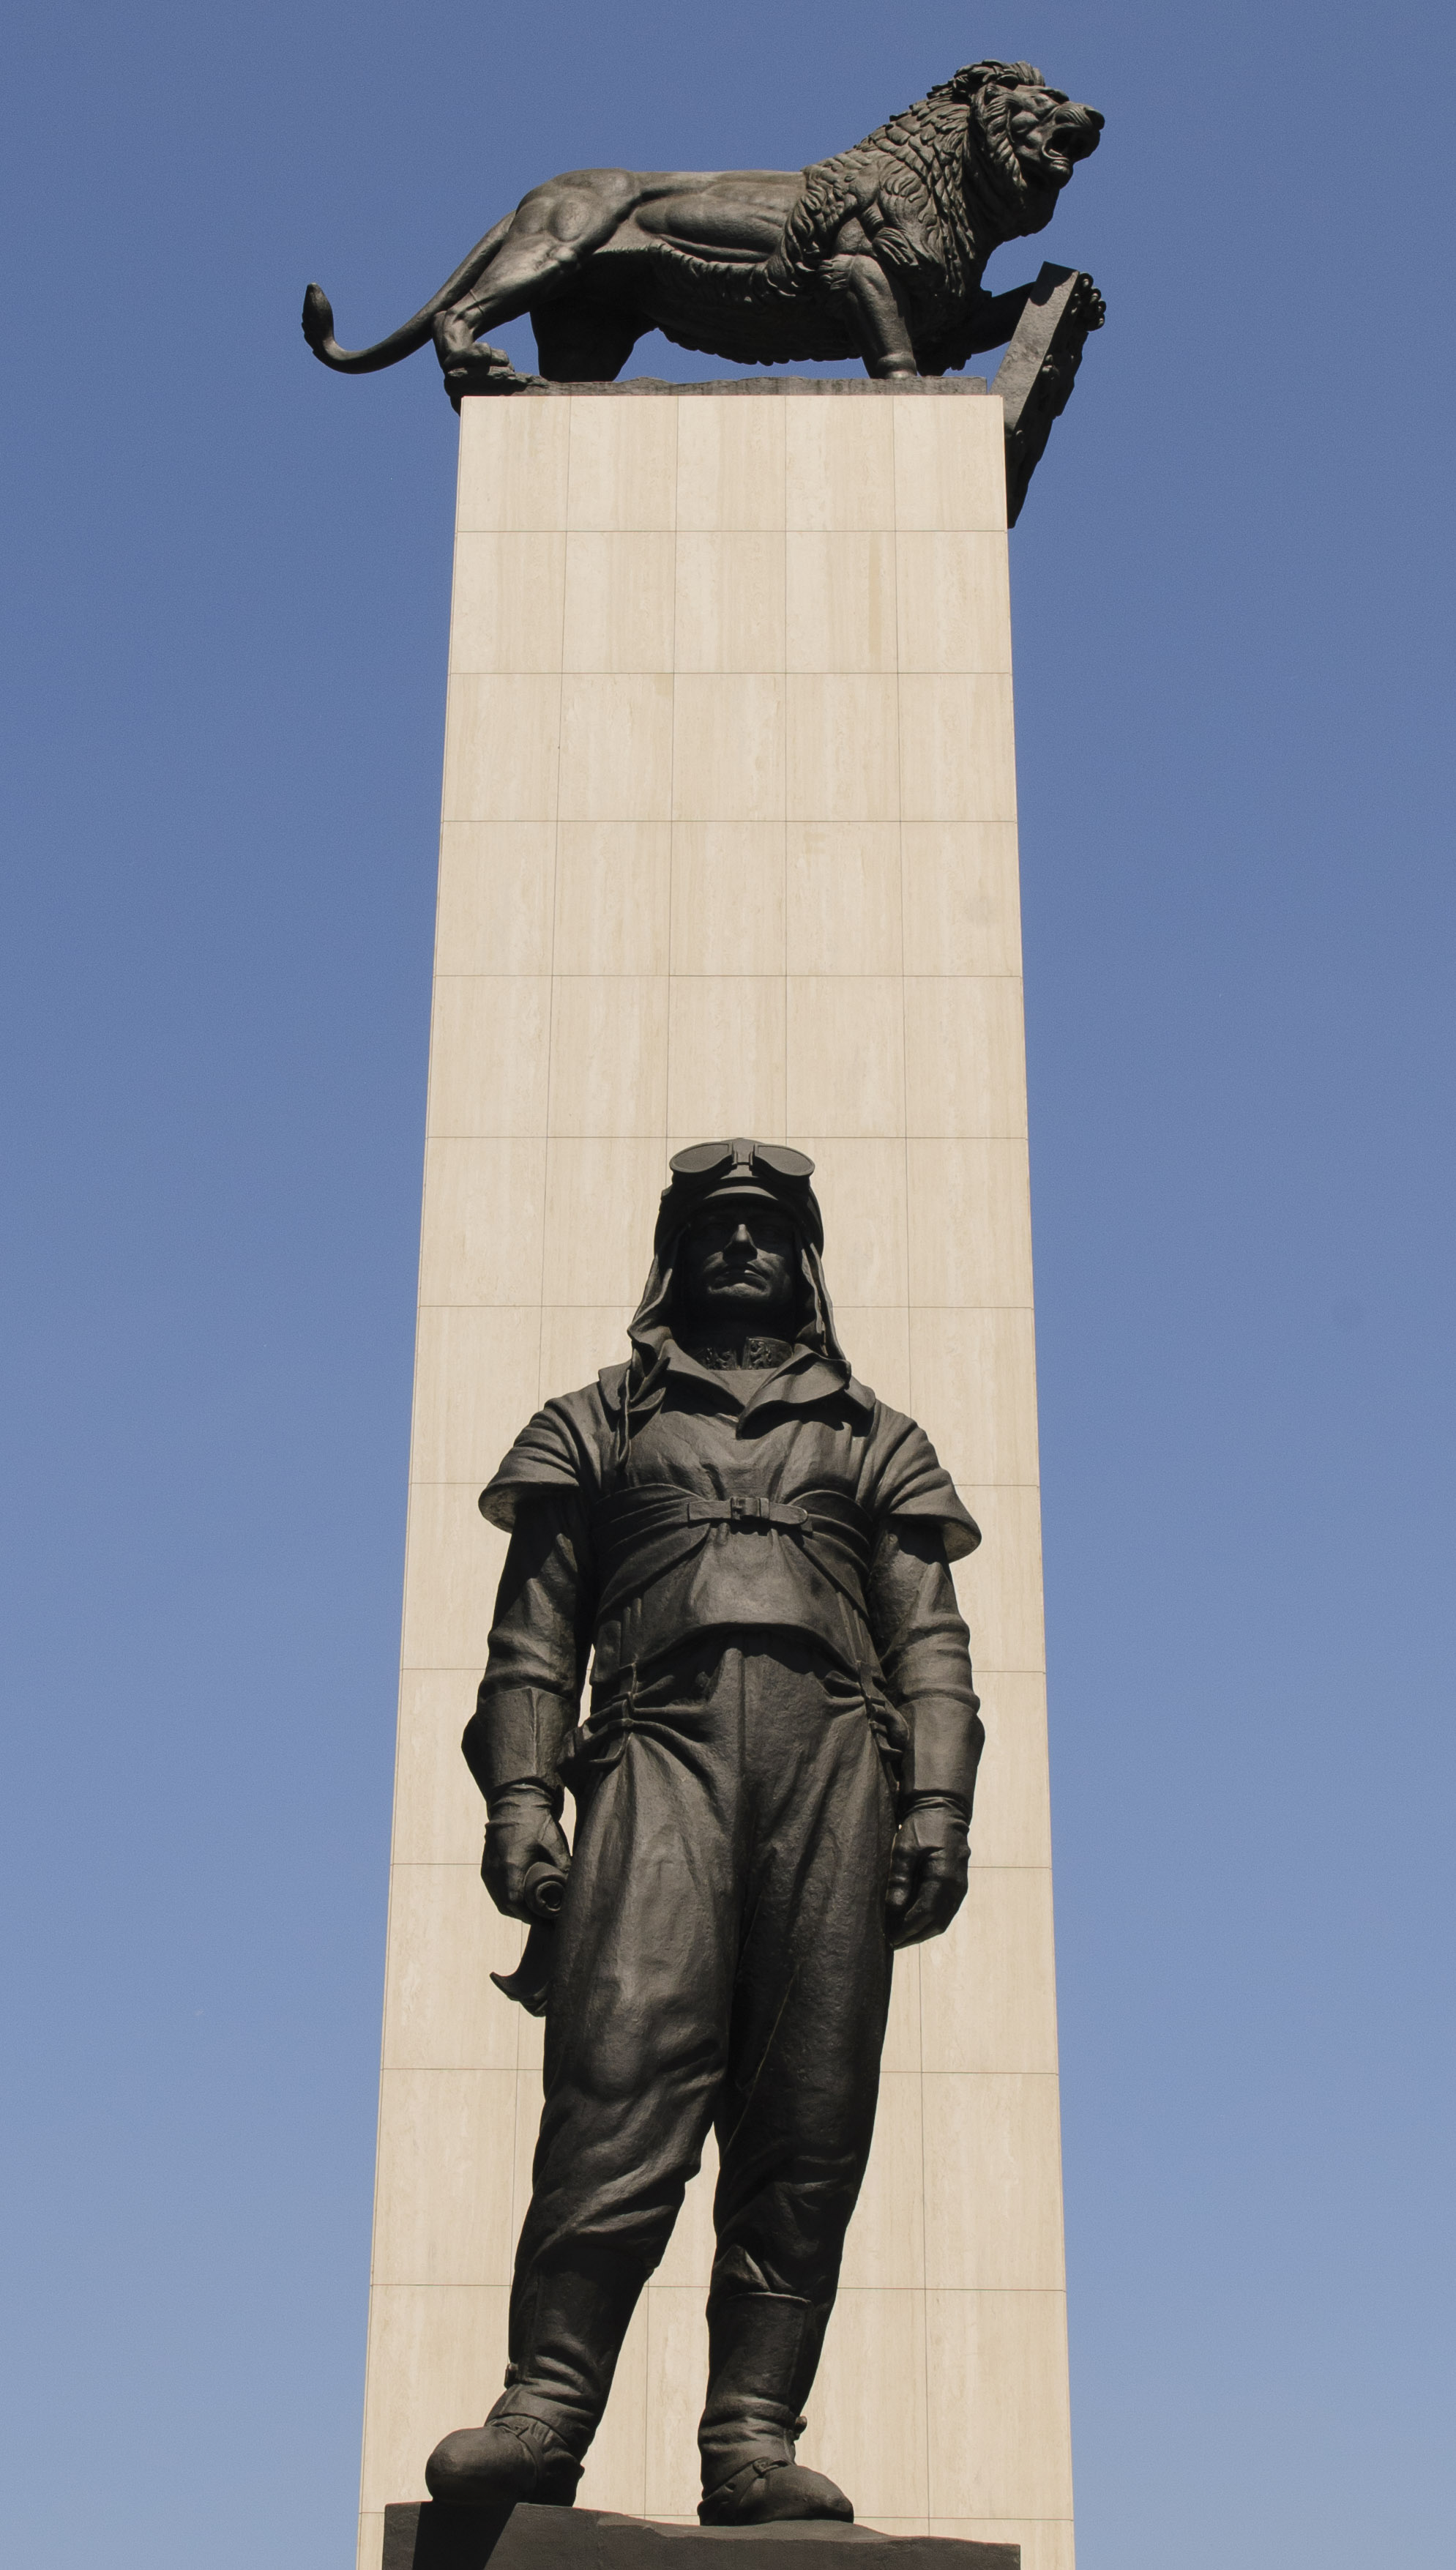
monument, statue, nikon, sculpture, memorial, art, d300, bratislava